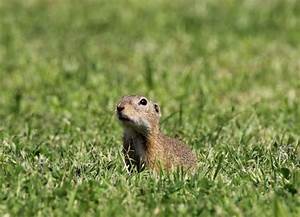
Label: scoiattolo